Mikagura-uta

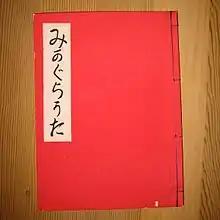
Cover of the Mikagura-uta

The Mikagura-uta (みかぐらうた or 御神楽歌, "The Songs for the Service") is one of the three Tenrikyo scriptures, along with the "Ofudesaki" and the "Osashizu". It was composed by the foundress of Tenrikyo, Miki Nakayama, from 1866 to 1875, and revised to its current version in 1882.